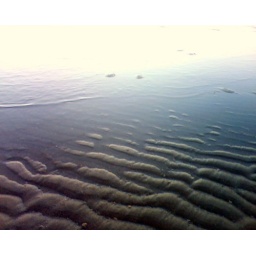
Kinda shows how the water forms the ridges in the sand